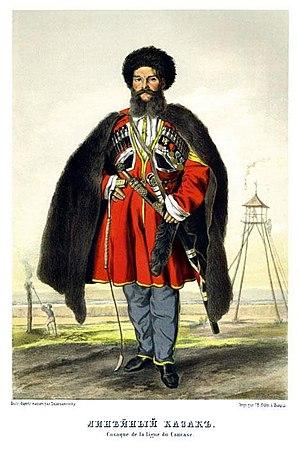
Les Cosaques du Kouban ou Koubaniens sont des Cosaques qui vivent dans la région du Kouban, en Russie.
L’armée cosaque de la ligne du Caucase est une communauté cosaque de l’empire russe officialisée en 1832 en Ciscaucasie pour défendre une ligne fortifiée de l’embouchure du Kouban à celle du Terek. Elle exista jusque dans les années 1860.